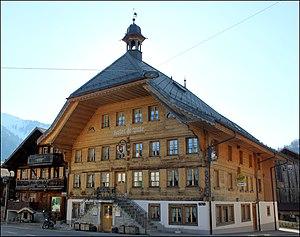
Hôtel de ville de Rossinière
Rossinière est une commune suisse du canton de Vaud, située dans le district de la Riviera-Pays-d'Enhaut.